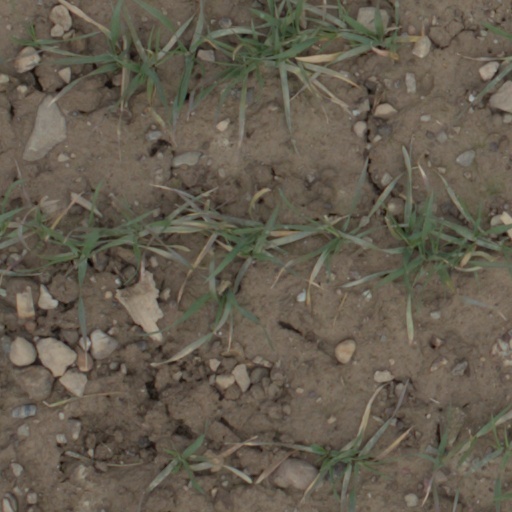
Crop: wheat